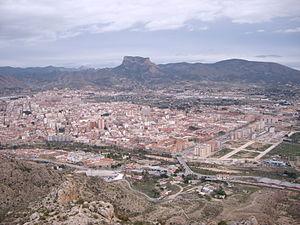
Petrer, en valencien et officiellement, est une commune de la province d'Alicante, dans la Communauté valencienne, en Espagne. Elle est située dans la comarque du Vinalopó Mitjà et dans la zone à prédominance linguistique valencienne. Sa population s'élevait à 34 757 habitants en 2013.